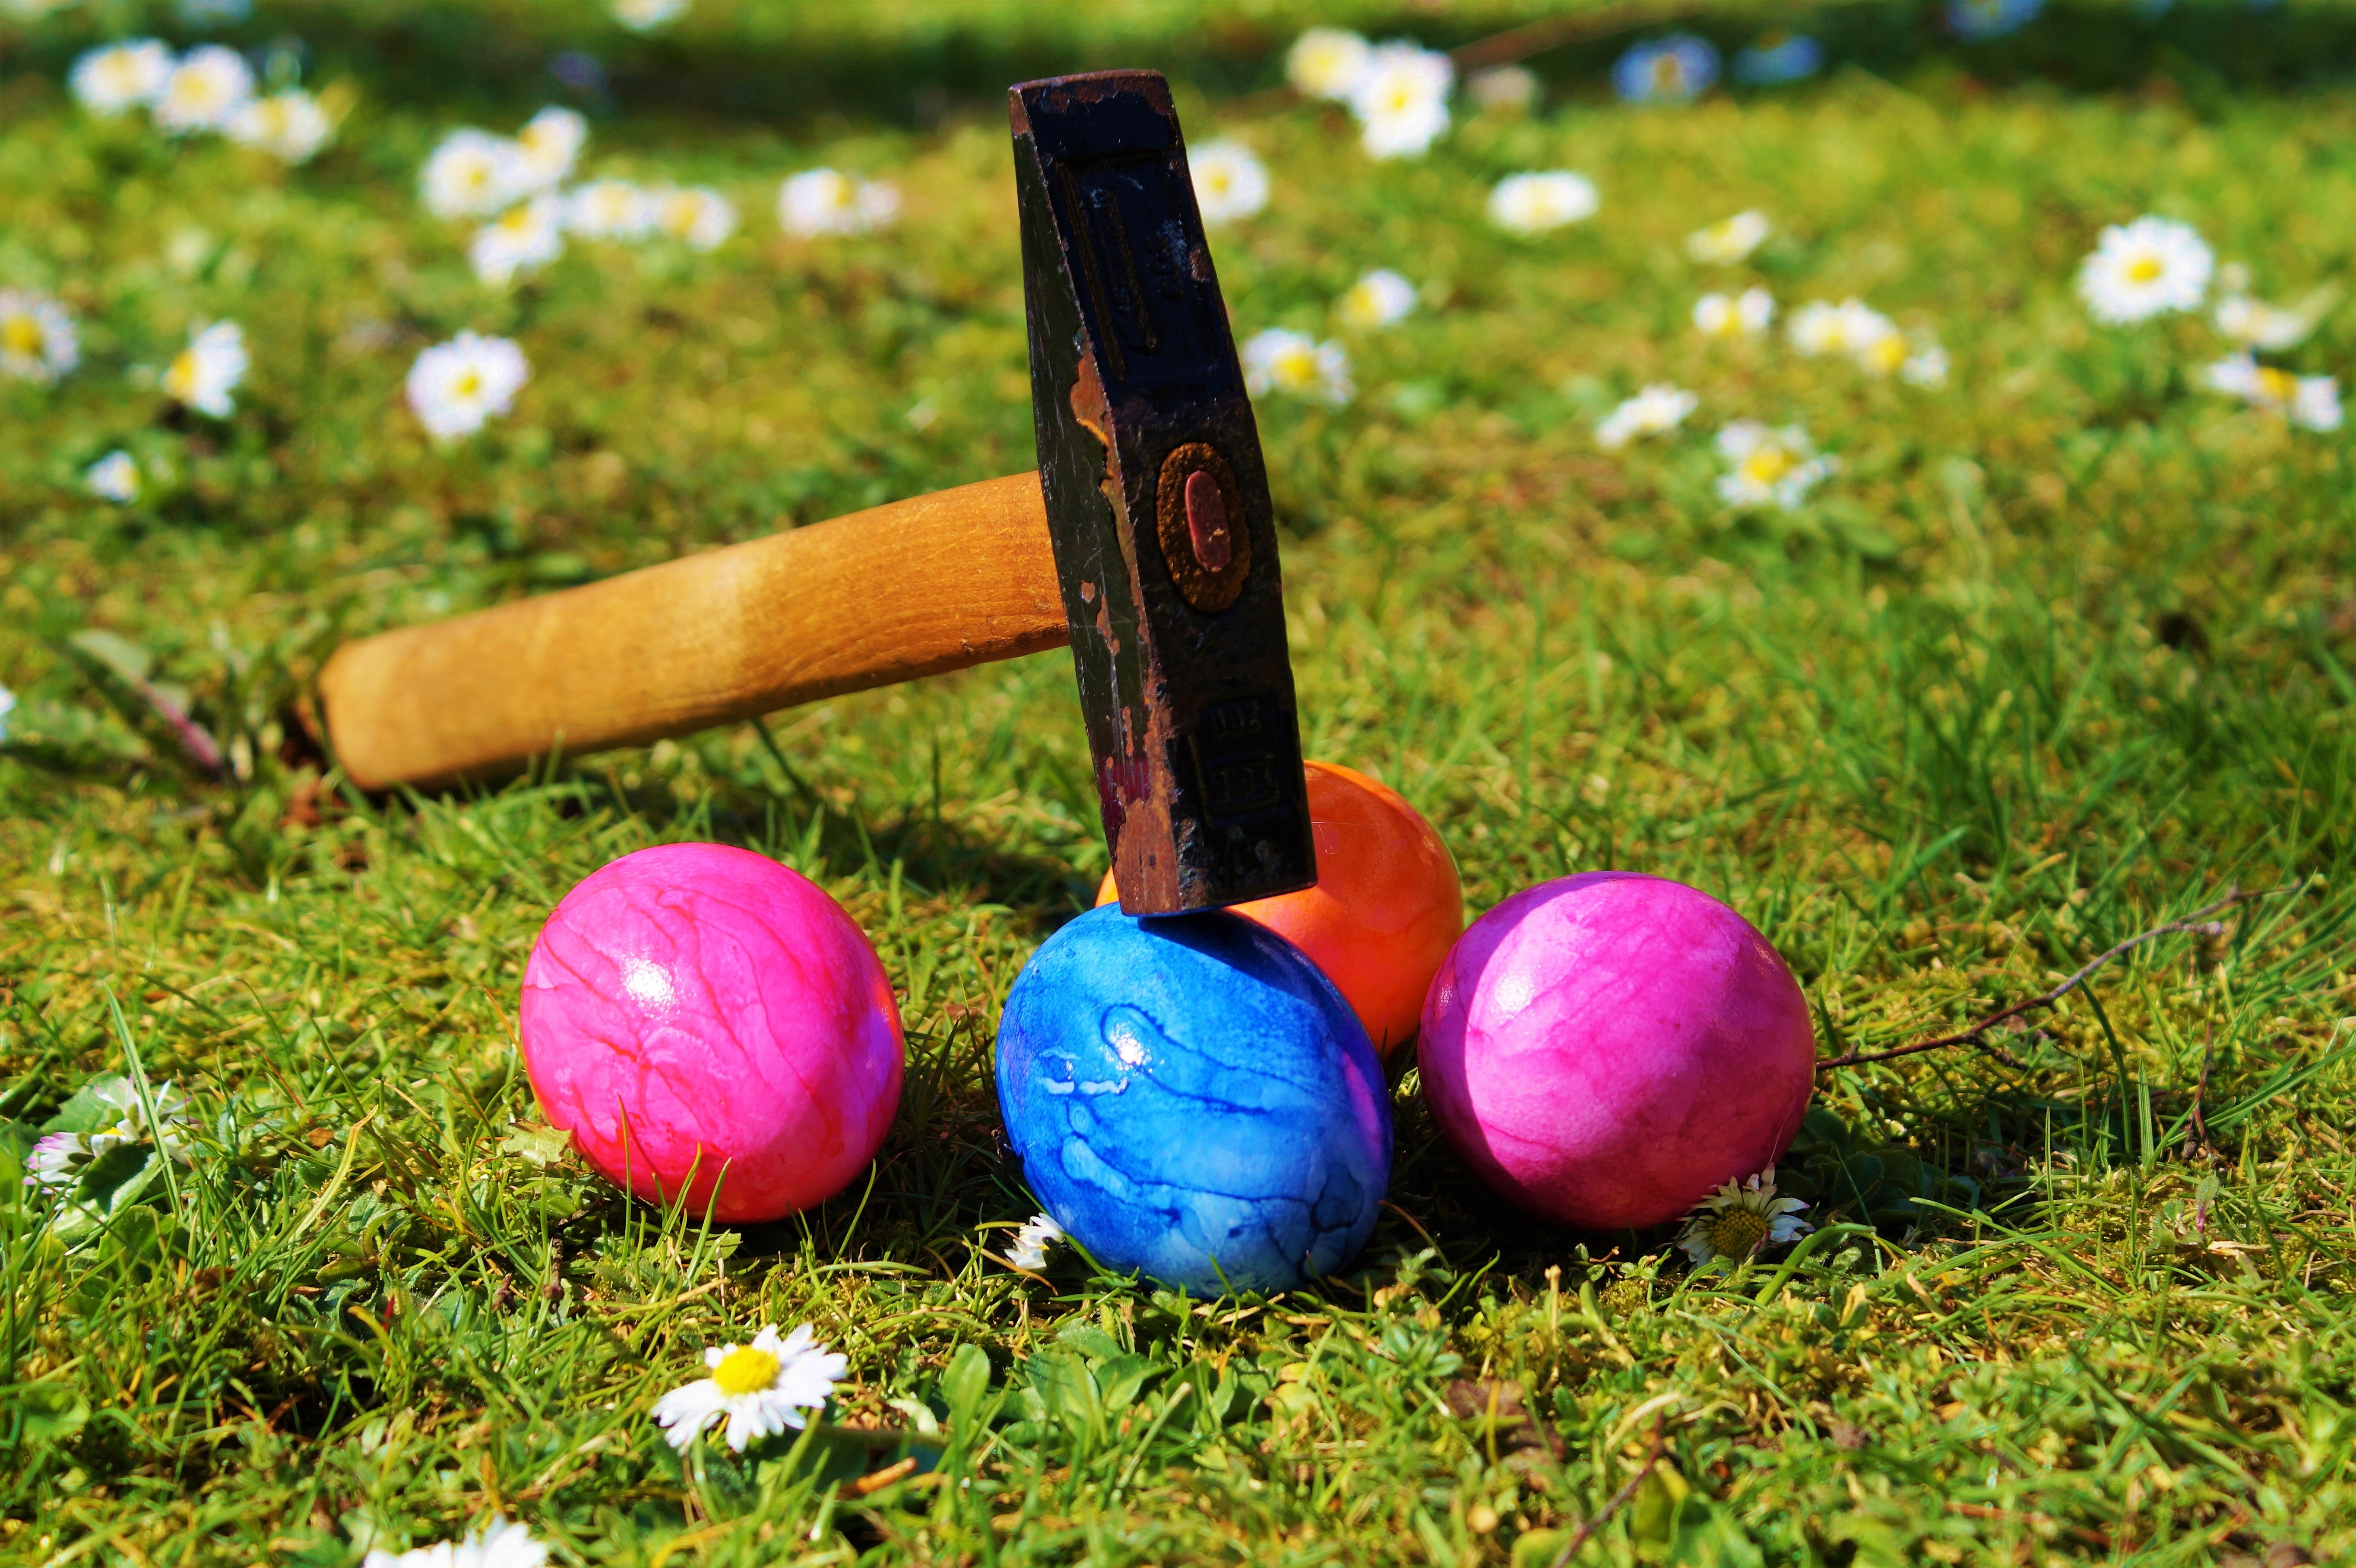
nature, grass, open, lawn, meadow, flower, food, spring, green, hammer, produce, autumn, colorful, garden, egg, easter, hard, rush, boiled egg, easter egg, happy easter, easter egg painting, in the green, colored egg, easter spring, hard boiled eggs